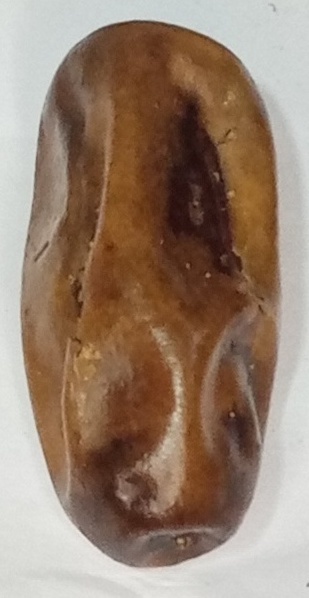
Variety: gajar
Size: medium
Grade: grade-3